Jessie Eyman–Wilma Judson House

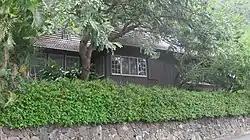
Front elevation

The Jessie Eyman–Wilma Judson House at 3114 Paty Drive in Honolulu, Hawaii, was one of the earliest residences designed by C.W. Dickey in his "Hawaiian style" after he finally returned to the islands for good in 1925. It was built in 1926 for Jessie Eyman and Wilma Judson, two nurses who arrived from Illinois in 1925. The house was added to the National Register of Historic Places in 1986.